Chester Roman Amphitheatre

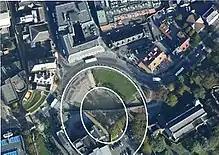
An aerial view of the amphitheatre, showing the outline of the buried half

Although the existence of an amphitheatre in Chester had been speculated for years, the first evidence for it was discovered in 1929 when gardening works at Dee House revealed a long curved wall. Further works revealed that the structure was largely intact underneath the ground. However, the site of the amphitheatre was covered by buildings and lay in the way of a new planned road, designed to bypass the narrow curved lane that skirted the perimeter.